Five O'Clock Club of Philadelphia

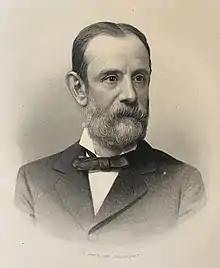
Mark Richards Muckle, founding member of the Five O'Clock Club

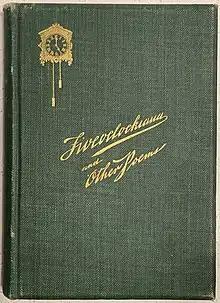
"Fiveoclockiana and Other Poems", by J. Hampton Moore. A souvenir of the 15th anniversary of the Five O'Clock Club. Privately published in Philadelphia in 1898.

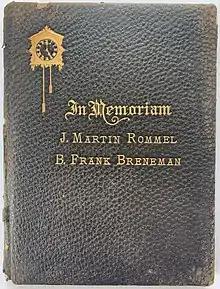
In Memoriam: J. Martin Rommel and B. Frank Breneman. A volume published in 1906 by the Five O'Clock Club upon the death of two members.

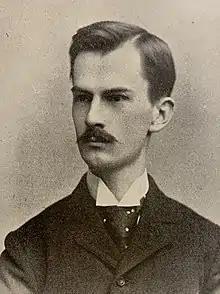
J. Hampton Moore in 1891. Moore was a two-term Philadelphia Mayor as well as a 50-year member and long-time secretary of the Five O'Clock Club.

The Five O'Clock Club of Philadelphia was a social dining club founded by a group of prominent Philadelphia business and government leaders in 1883. With 35 members, the club had no building of its own, but organized dinners, banquets, and other entertainments at other clubs and hotels in Philadelphia. While the club was created by newspaper men, among its members were local Republican politicians, including Philadelphia Mayor Charles F. Warwick, Philadelphia Mayor and US Congressman J. Hampton Moore, Pennsylvania Attorney General Francis Shunk Brown, Pennsylvania Attorney General F. Carroll Brewster, Pennsylvania Supreme Court Justice William I. Schaffer, US Congressman Robert H. Foerderer, and US Senator Joseph R. Grundy.